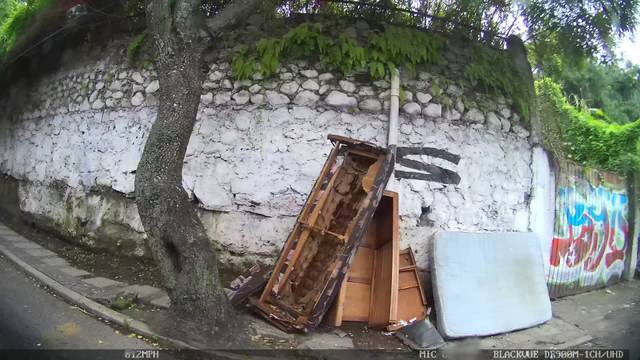
Region: Mexico
Coordinates: 18.921, -99.23